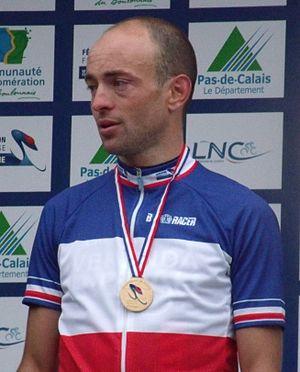
Freddy Bichot est un coureur cycliste français né le 9 septembre 1979 à Château-Gontier.